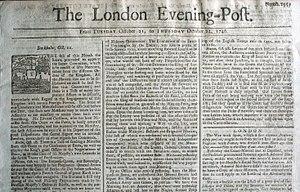
Le London Evening Post est un ancien journal anglais publié de 1727 à 1797.